Tim McCabe

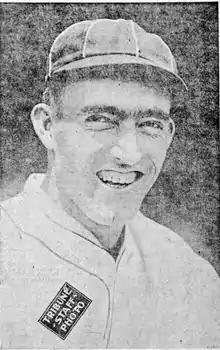
McCabe with the Salt Lake City Bees, 1918

Timothy J. McCabe (October 19, 1894 – April 12, 1977) was a Major League Baseball pitcher who appeared for the St. Louis Browns over parts of the four seasons from through , mostly in relief.